Raúl Celis Montt

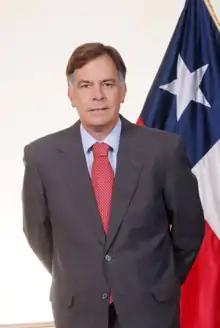
Celis in 2010 as Indentant of Valparaíso Region

Raúl Eduardo Celis Montt (born 5 September 1962) is a Chilean lawyer who is member of the Chilean Constitutional Convention.